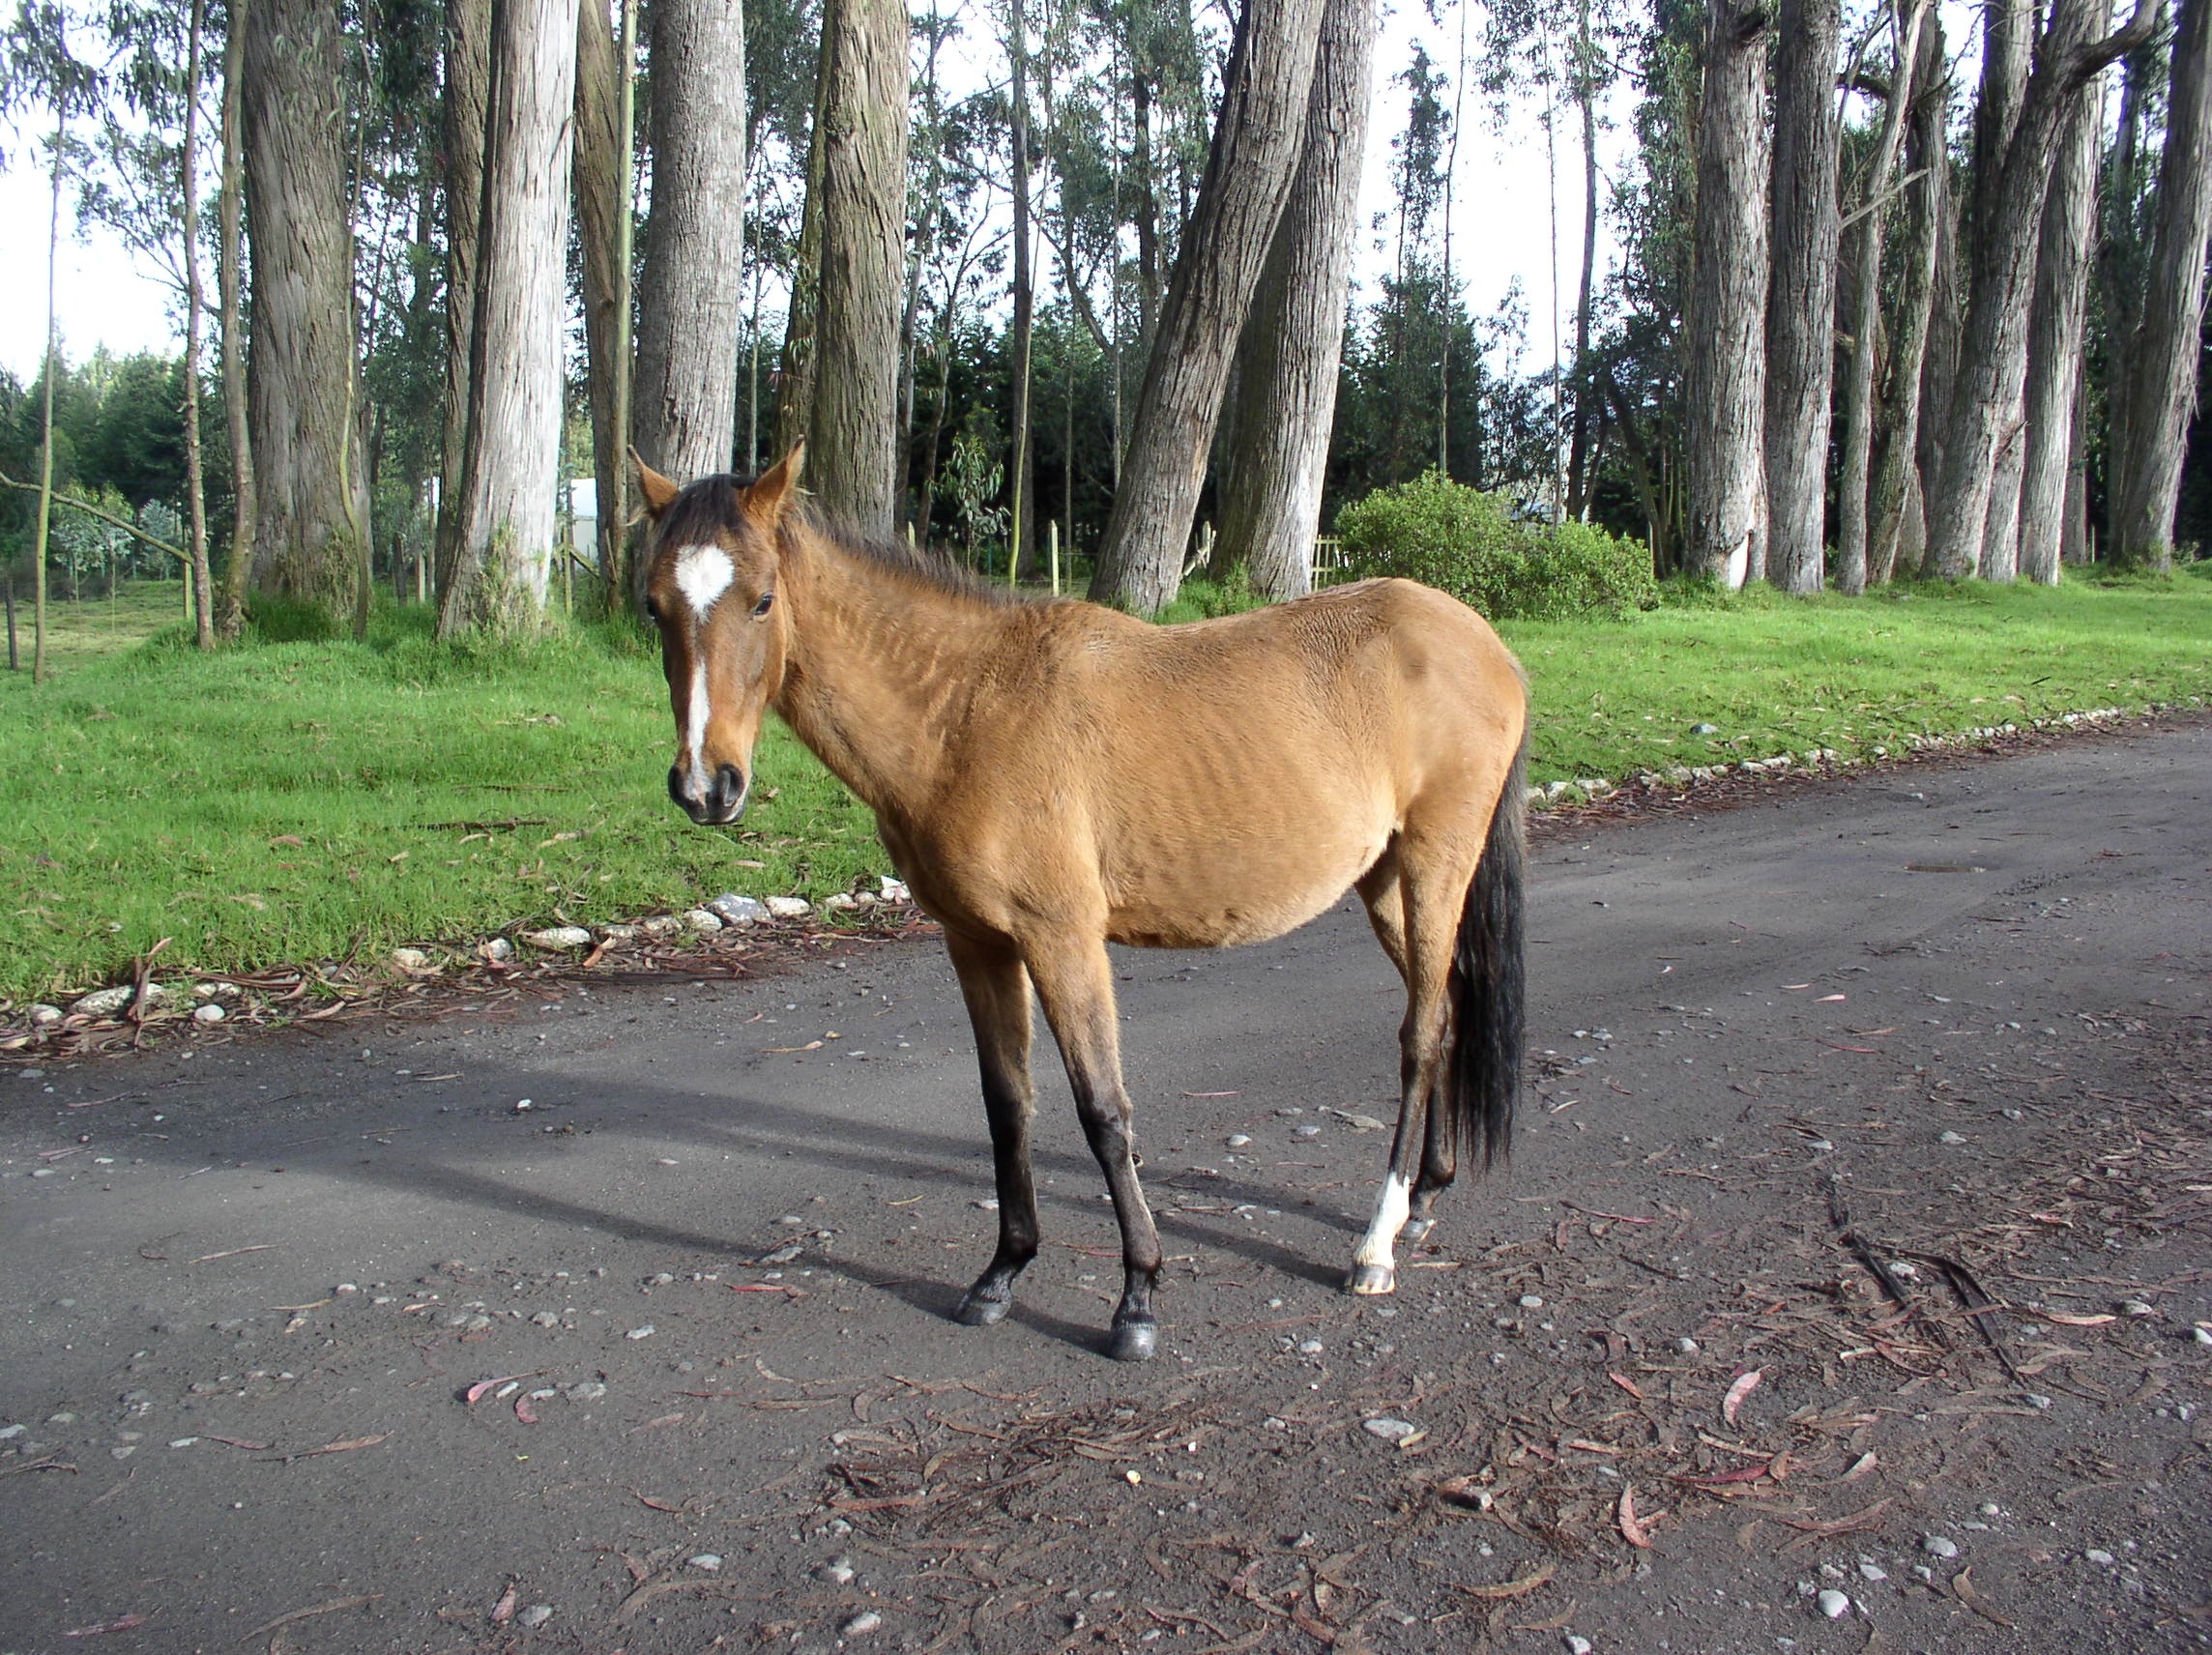
wildlife, pasture, grazing, horse, mammal, fauna, eucalyptus, mare, ecuador, colt, pack animal, horse like mammal, mustang horse